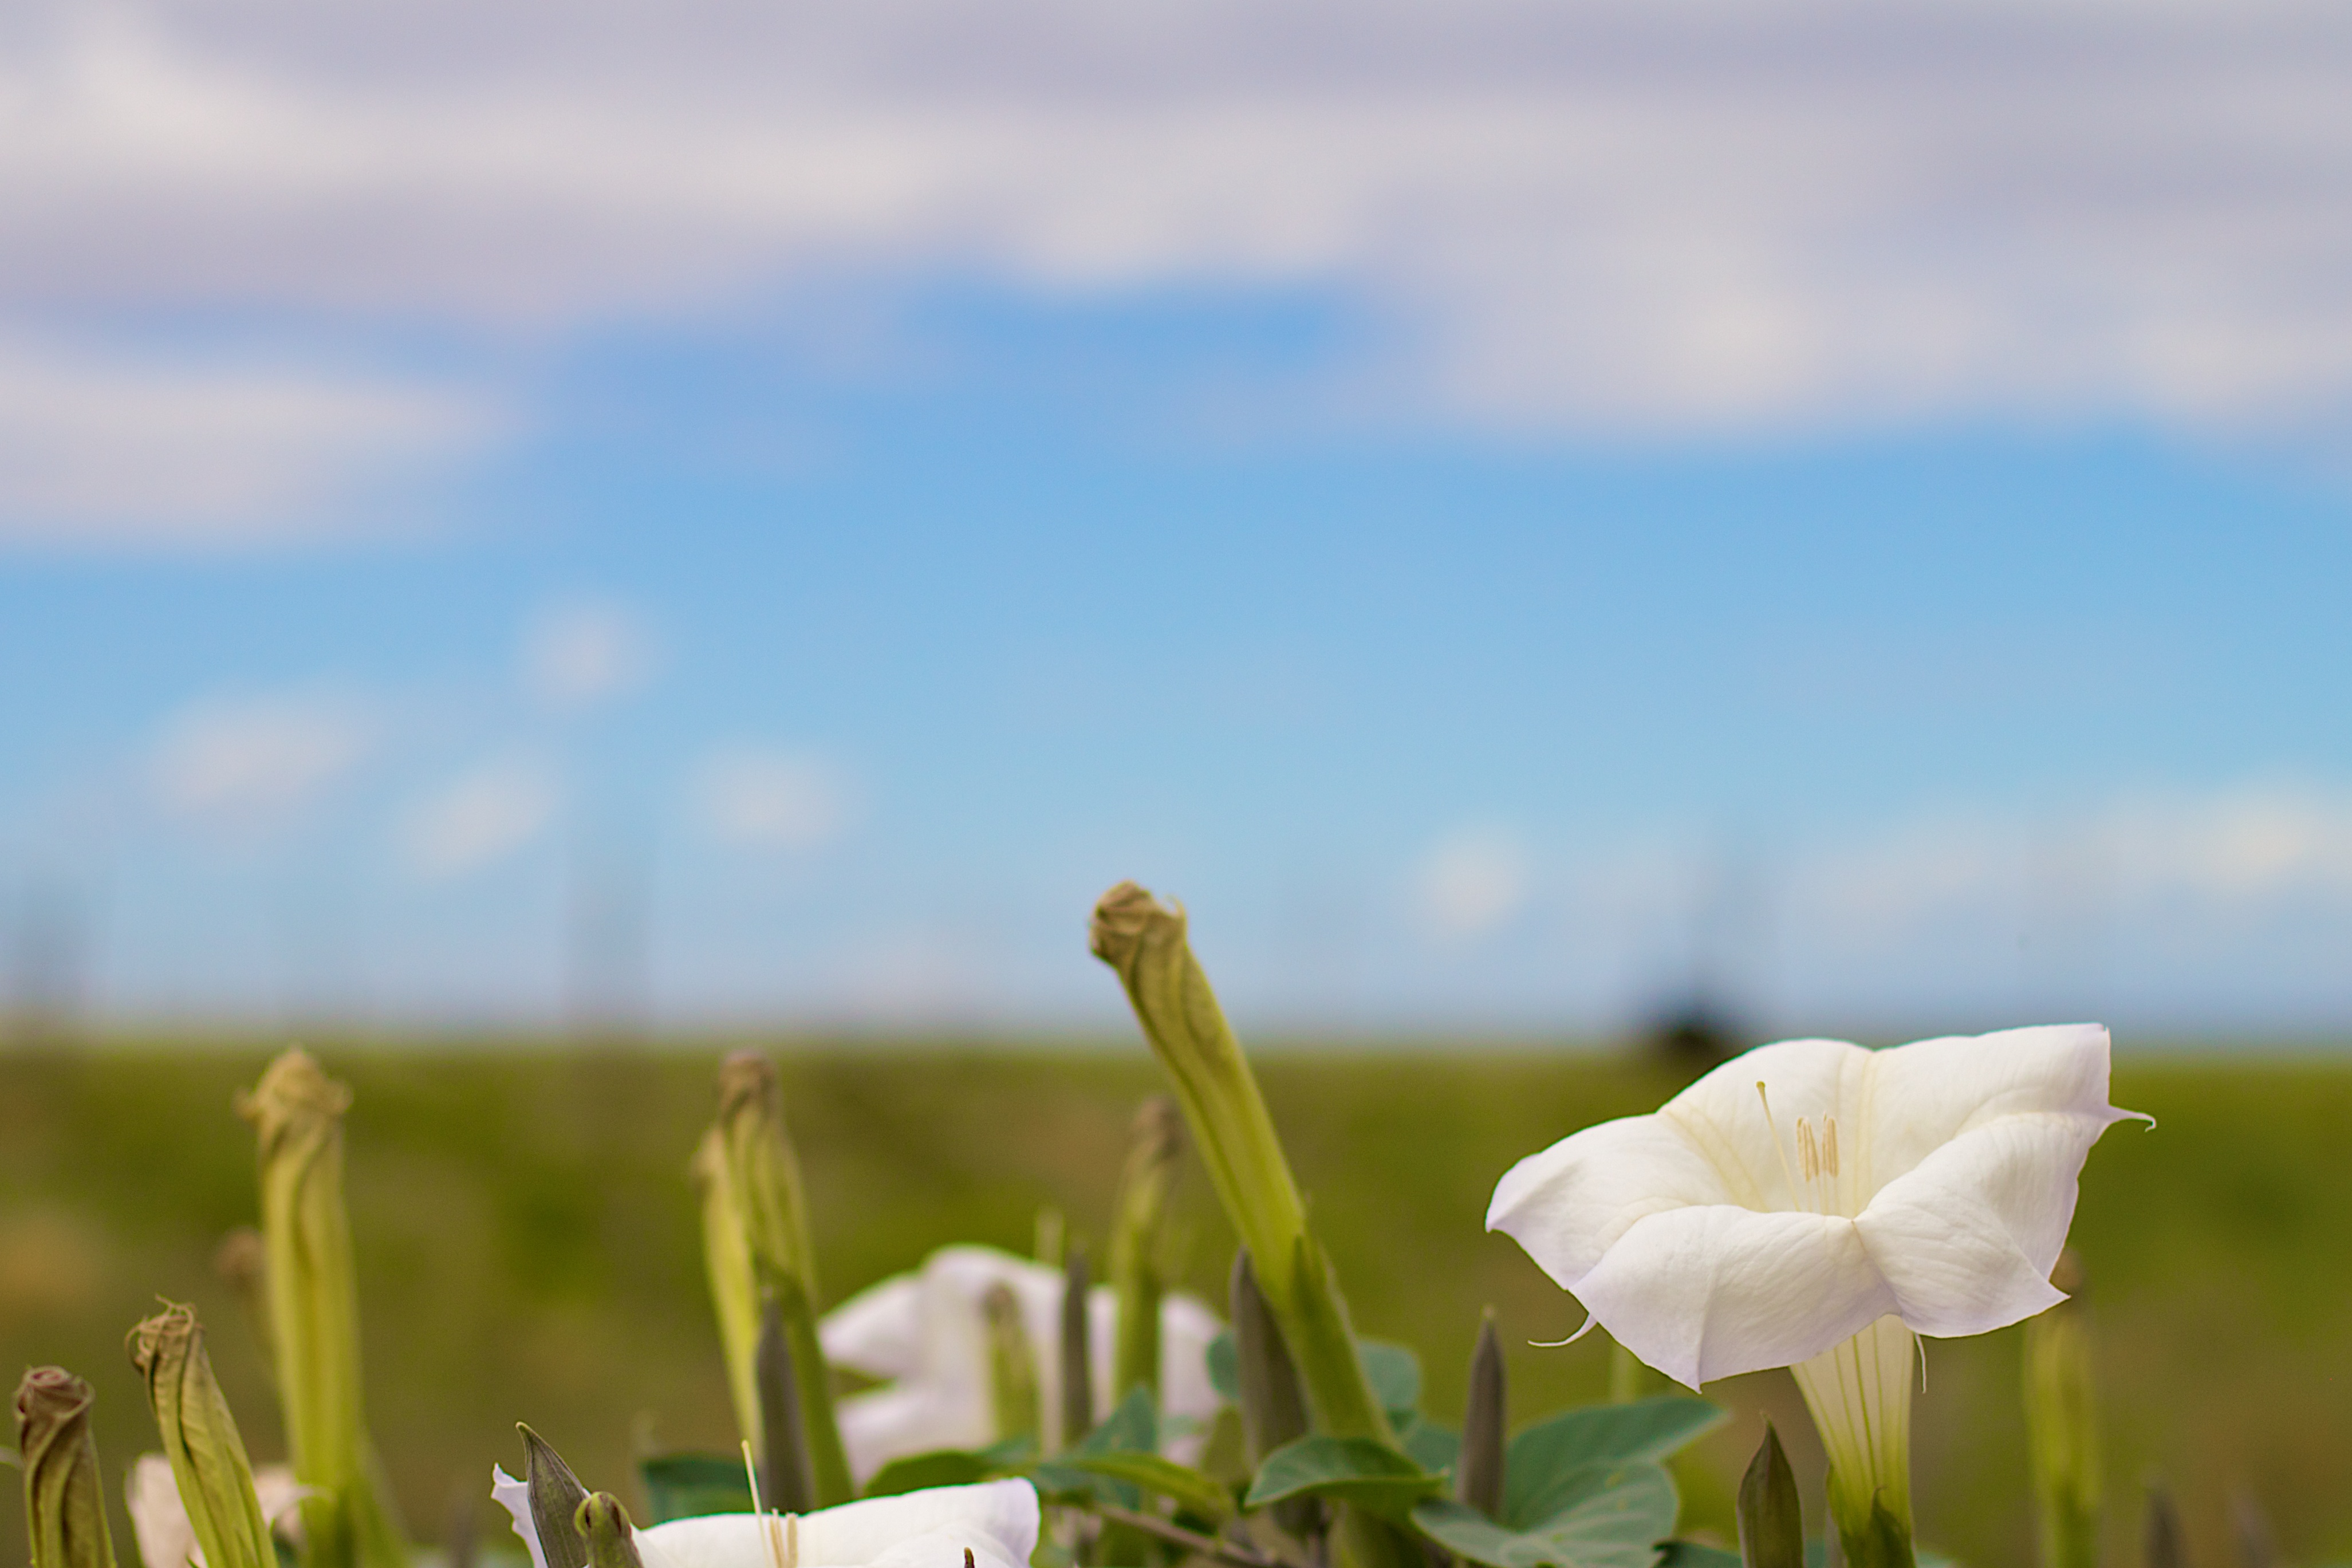
nature, grass, blossom, plant, sky, field, meadow, prairie, sunlight, flower, agriculture, wildflower, grassland, rockartranch, flowering plant, grass family, plant stem, land plant